Andreas Zülow

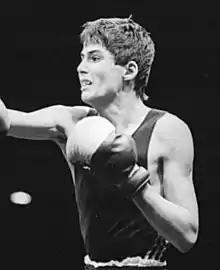
Zülow in 1985

Andreas Zülow (born 23 October 1965) is a retired amateur boxer from East Germany who won a Lightweight gold medal at the 1988 Summer Olympic Games. He also won the silver medal at the 1989 World Amateur Boxing Championships in Moscow, and the bronze medal at the 1986 World Amateur Boxing Championships in Reno.